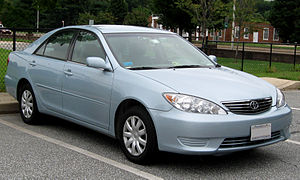
Toyota Camry / Camry (XV30, 2001−2006)
Toyota Camry er en stor mellemklassebil fra Toyota. Bilen afløste Toyota Cressida, hvis import til Europa dog først blev indstillet i efteråret 1985 og til andre eksportmarkeder i efteråret 1992.